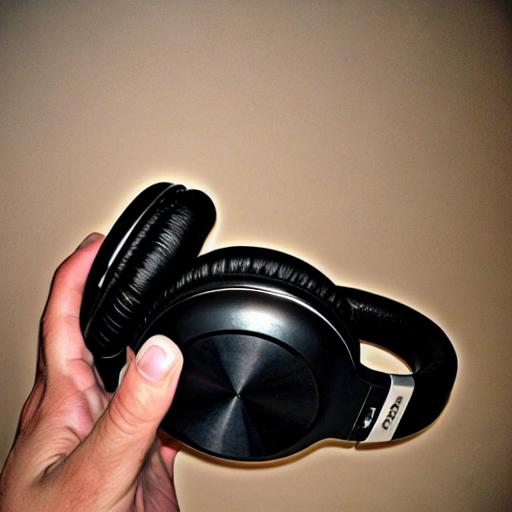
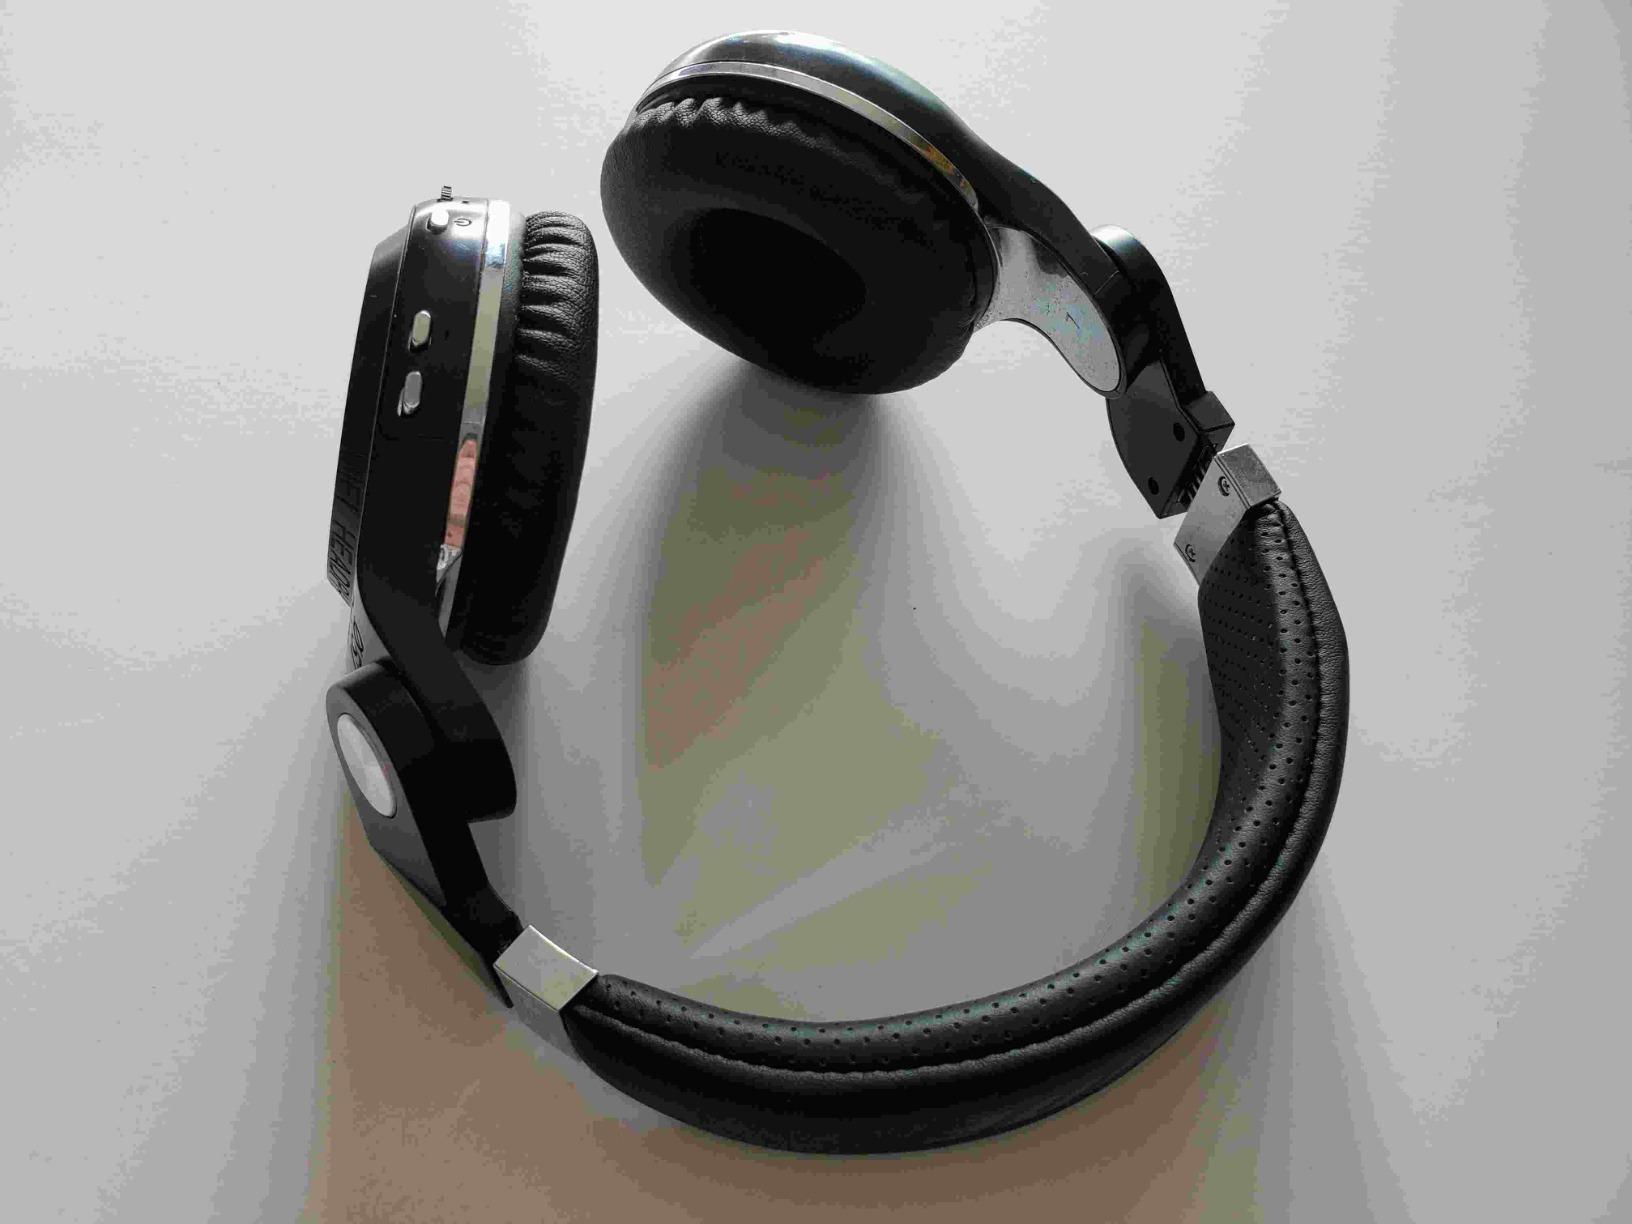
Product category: headphones
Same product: no